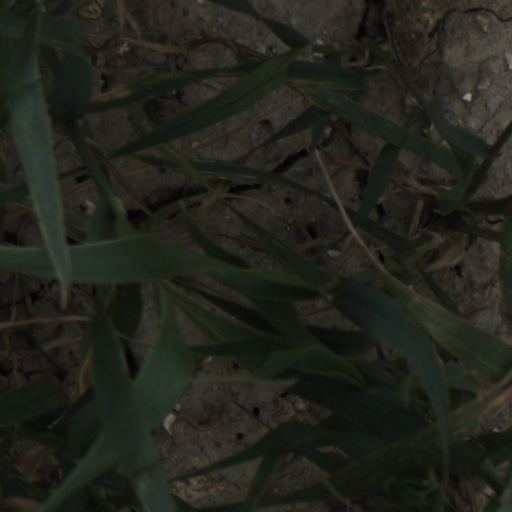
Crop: wheat